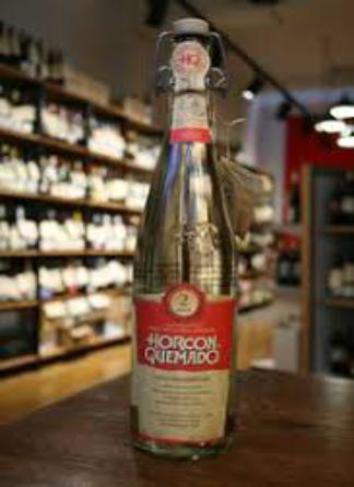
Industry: Food